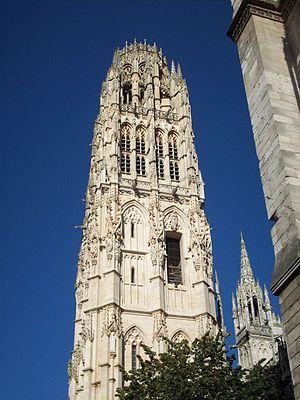
La tour du Beurre, vue depuis le portail de la Calende.
Guillaume Pontifs est un maître-d'œuvre français.
La cathédrale Notre-Dame, officiellement cathédrale primatiale Notre-Dame-de-l'Assomption de Rouen, est le monument le plus prestigieux de la ville de Rouen. Elle est le siège de l'archidiocèse de Rouen, chef-lieu de la province ecclésiastique de Normandie. L'archevêque de Rouen portant le titre de primat de Normandie, sa cathédrale a ainsi le rang de primatiale.